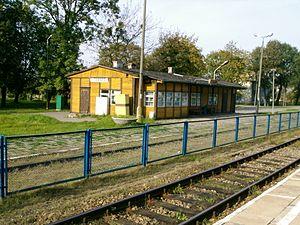
Zawada est un village de la gmina de Zamość, du powiat de Zamość, dans la voïvodie de Lublin, situé dans l'est de la Pologne.